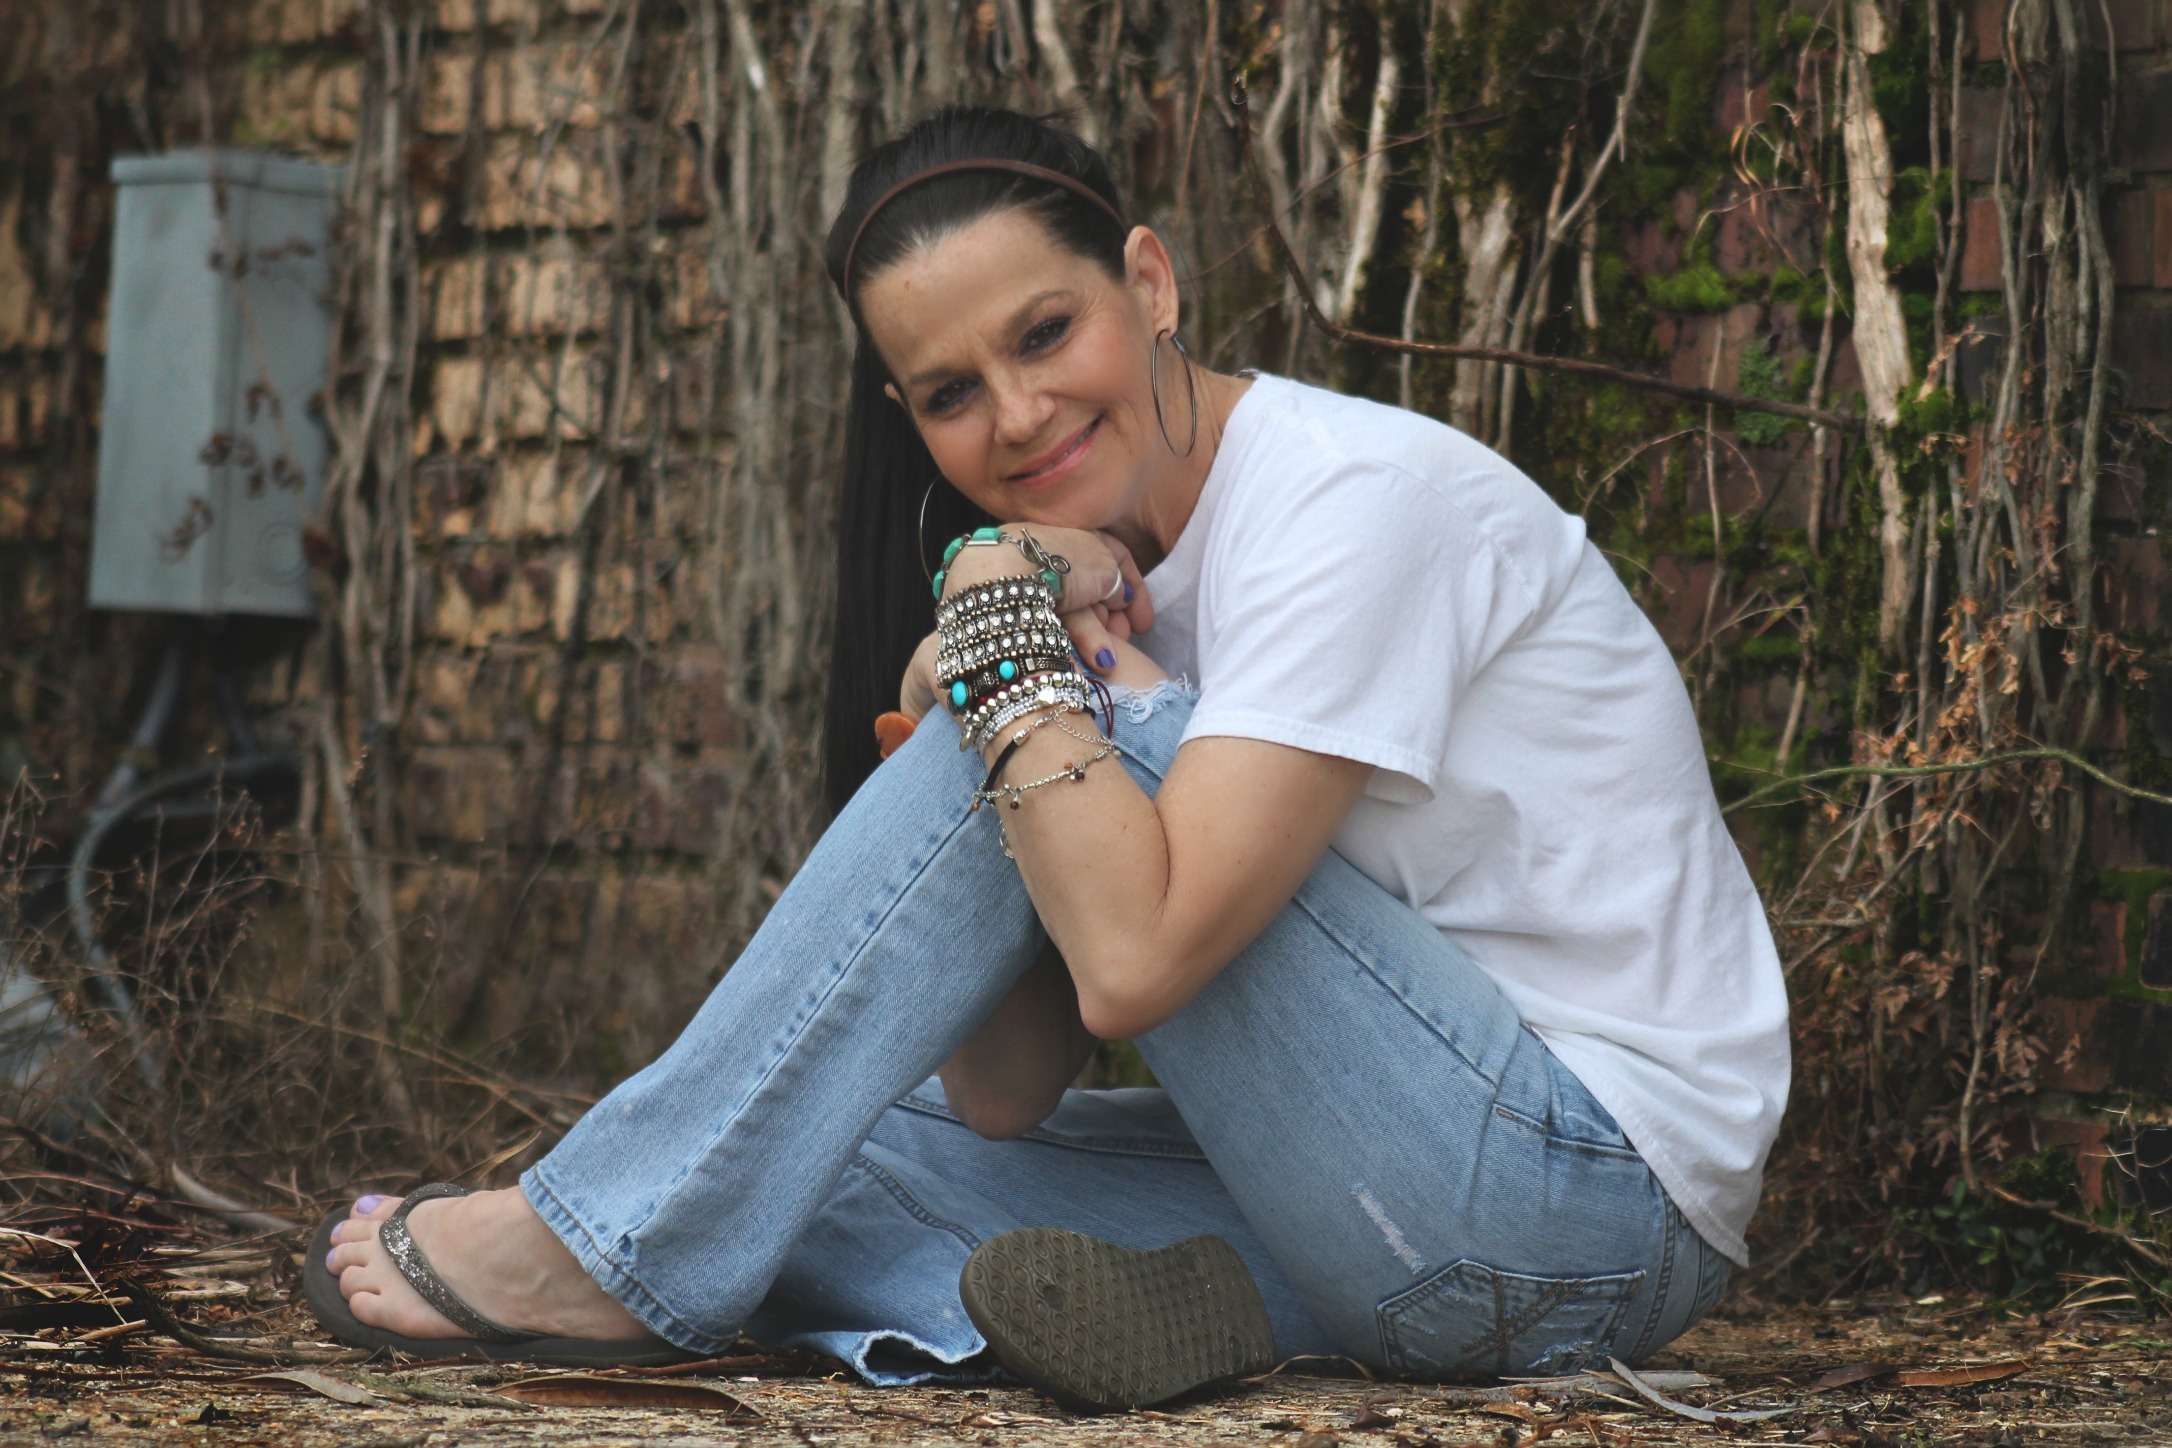
person, people, girl, woman, photography, male, portrait, model, spring, sitting, child, season, smiling, posing, outdoors, photograph, beauty, photo shoot, portrait photography, human positions